Philip Schou

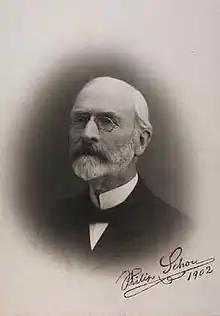
Schou photographed by H. J. Barby in 1892.

Philip Julius Schou (10 July 1838 - 19 September 1922) was a Danish businessman and industrialist. He was a pioneer of the Danish ceramics industry as the manager of Aluminia and the Royal Copenhagen Porcelain Factory.